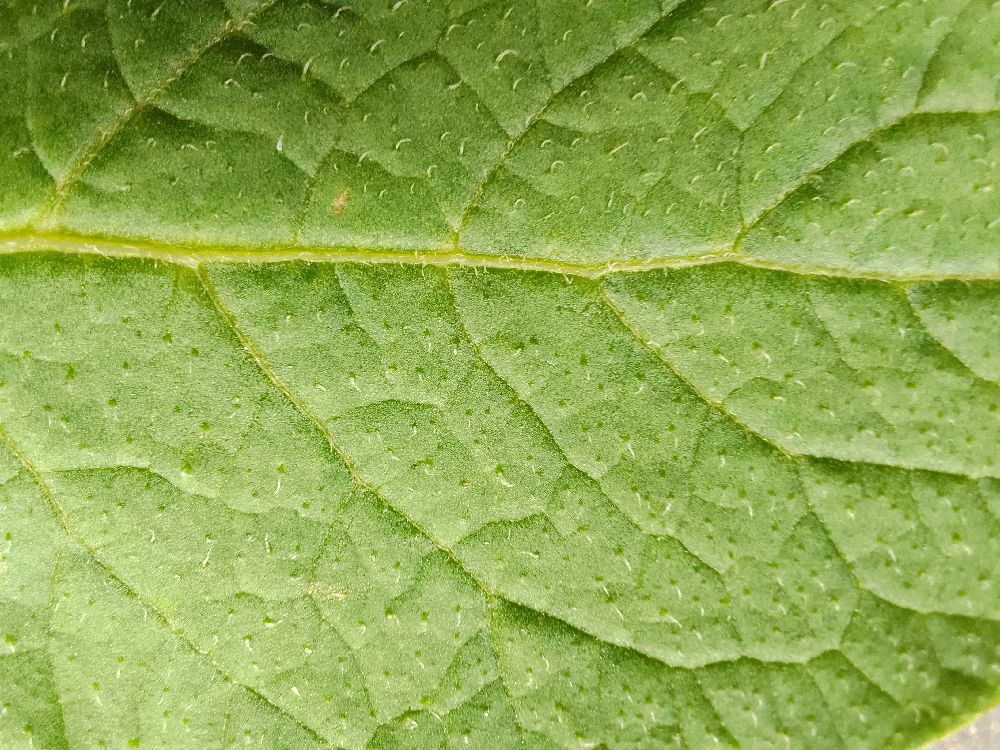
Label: Healthy